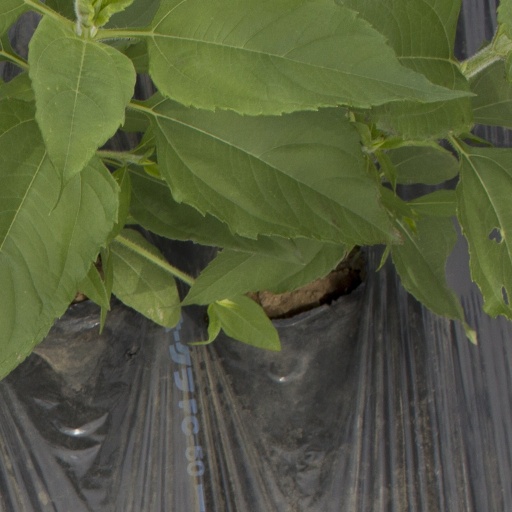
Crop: Jerusalem artichoke